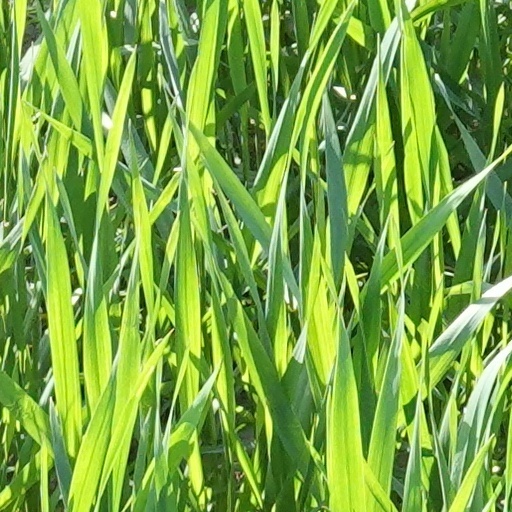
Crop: wheat